Serbia in the Yugoslav Wars

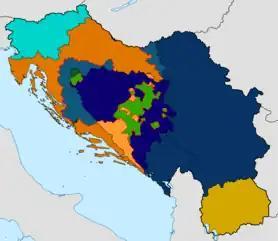
Map of the frontlines, late 1993.

The 1990 survey conducted among Yugoslav citizens showed that ethnic animosity existed on a small scale. Compared to the results from 25 years before, Serbia was one of the republic with the smallest increase in ethnic distance, which stayed at medium. There was significant increase of ethnic distance among Serbs and Montenegrins toward Croats and Slovenes and vice versa. Of all respondents, 71% of Serbs said that their affiliation with Yugoslavia is very important to them.